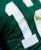
Number: 1